The Midnight Meat Train

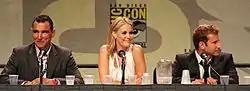
Vinnie Jones, Leslie Bibb, and Bradley Cooper at San Diego Comic-Con promoting the film in July 2007

The film's original director, Patrick Tatopoulos, originally planned to shoot the film in 2005 in New York City and Montreal. Tatopoulos left the production in 2006 and was replaced by Ryuhei Kitamura. Shooting was moved to Los Angeles, due to the prohibitive cost of shooting in New York City. Various locations, including the L.A. Metro subway system, were used instead. Shooting began on March 18, 2007.